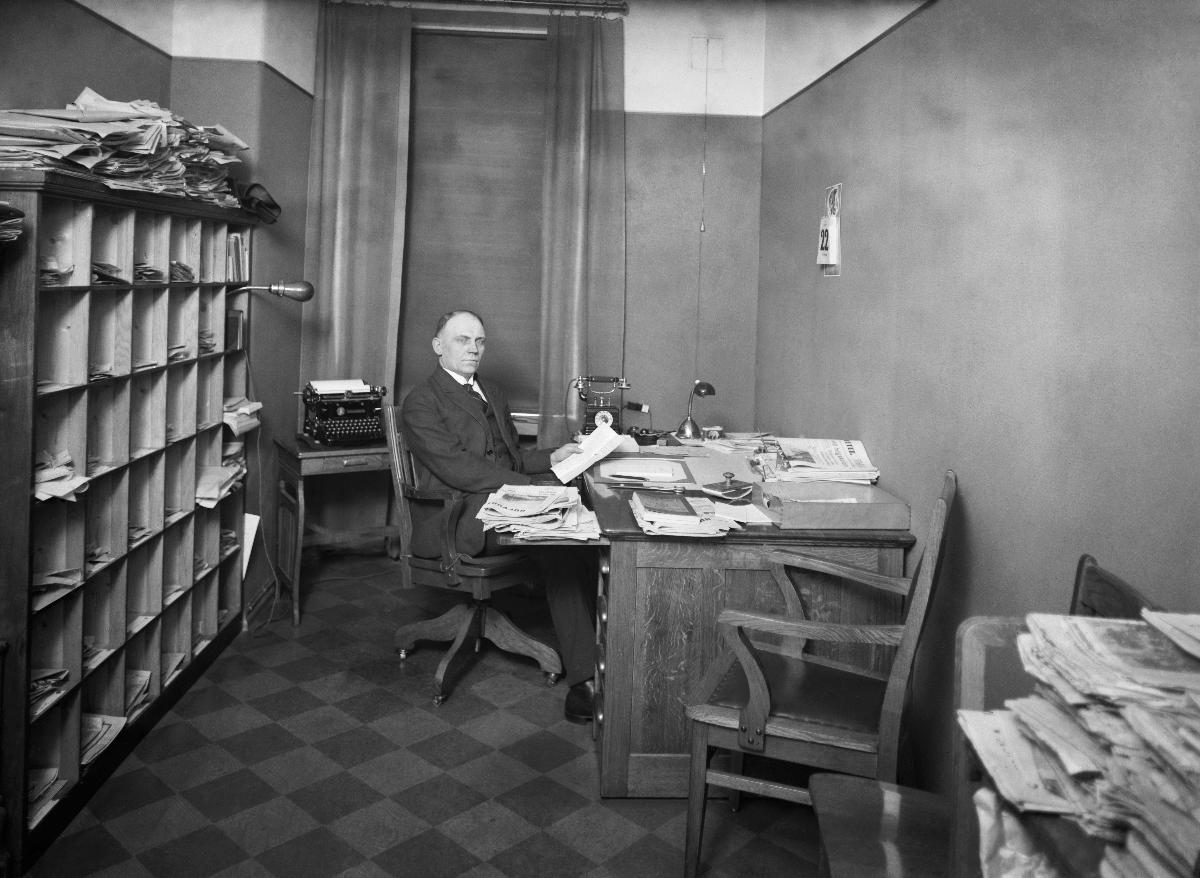
Sanomalehti Hufvudstadsbladetin toimittaja Fredrik Valros työhuoneessaan
Hufvudstadsbladets redaktör Fredrik Valros i sitt arbetsrum; Newspaper Hufvudstadsbladet's editor Fredrik Valros in his office
sisällön kuvaus: Hufvudstadsbladetin toimittaja Fredrik Valros työhuoneessaan, Läntinen Heikinkatu 22, Helsinki 1927. content description: Newspaper Hufvudstadsbladet's editor Fredrik Valros in his office in Helsinki 1927. innehållsbeskrivning: Hufvudstadsbladets redaktör Fredrik Valros i sitt arbetsrum, Västra Henriksgatan 22, Helsingfors 1927.
Vuosi: 1927
Paikka: Suomi, Uusimaa, Helsinki
Aiheet: sanomalehdet; toimittajat (media); henkilökunta; työtilat; toimitukset (media); henkilöt; työhuoneet; sisäkuva; HBL; newspapers; journalists; working spaces; newsrooms; staff; personnel; interior; compartments; rooms; editorial staff; editorial office; office; persons; editors; dagstidningar; journalister; arbetsrum; redaktioner (media); tidningar; redaktion; personal; redaktörer; interiörer; utrymmen; personer; personer (individer)